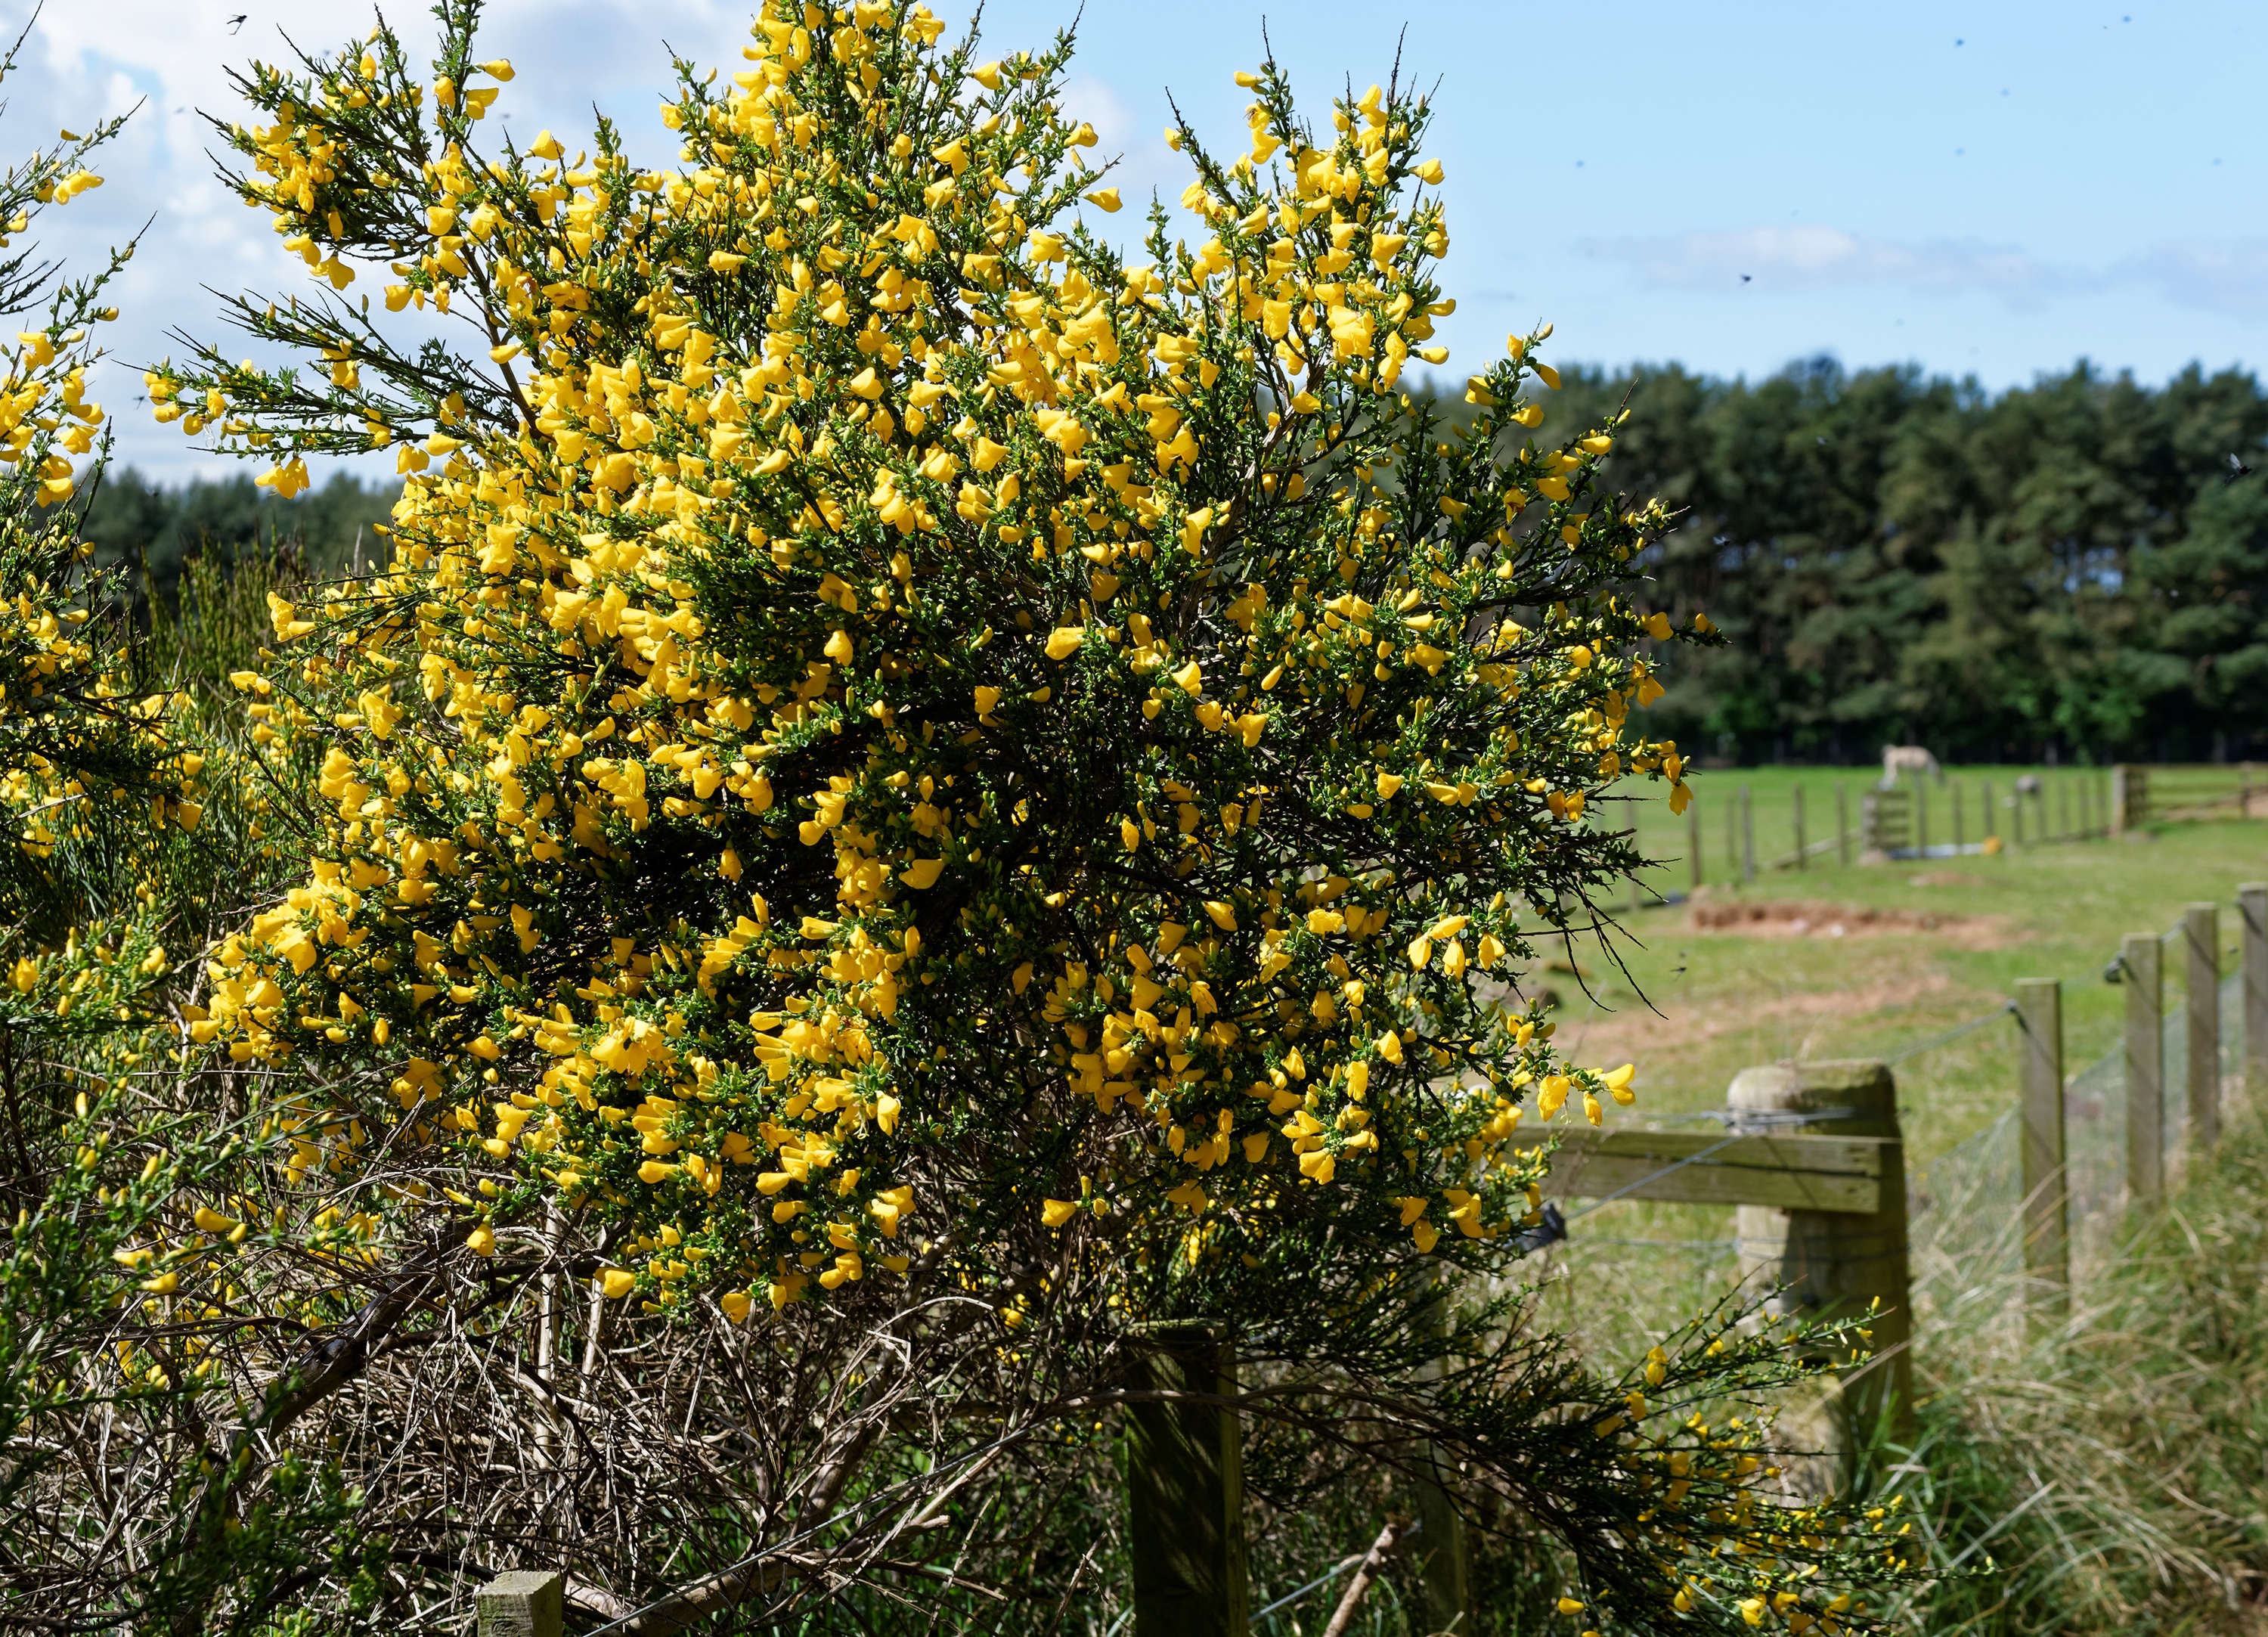
landscape, tree, nature, grass, outdoor, fence, plant, sky, field, leaf, flower, wild, food, produce, scenic, evergreen, autumn, botany, blue, yellow, flora, moor, shrub, deciduous, ecosystem, heather, flowering plant, biome, gorse, woody plant, land plant